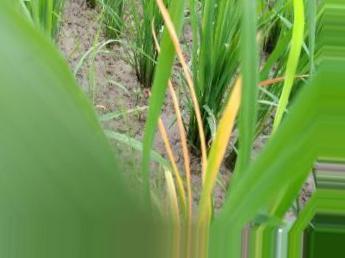
Nhãn: Tungro virus